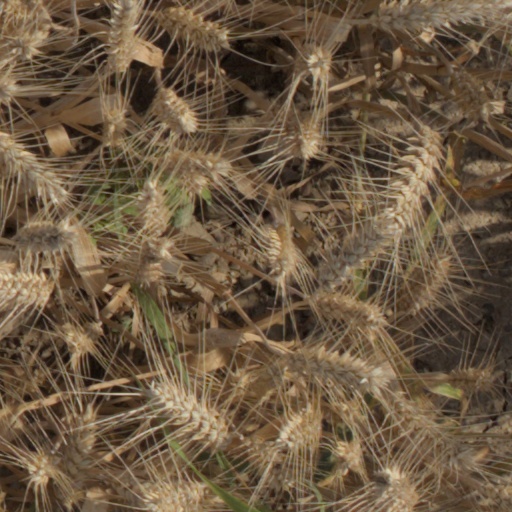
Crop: wheat